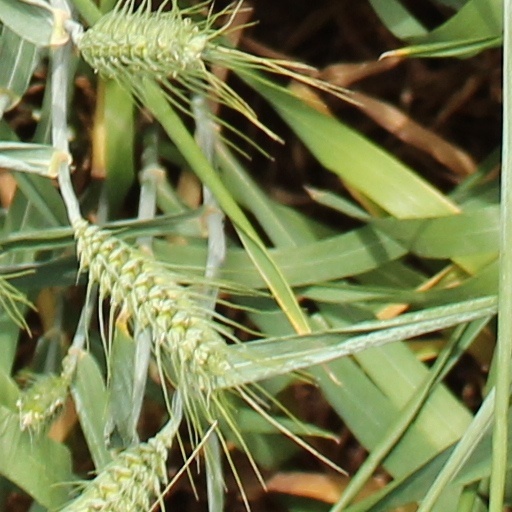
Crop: wheat